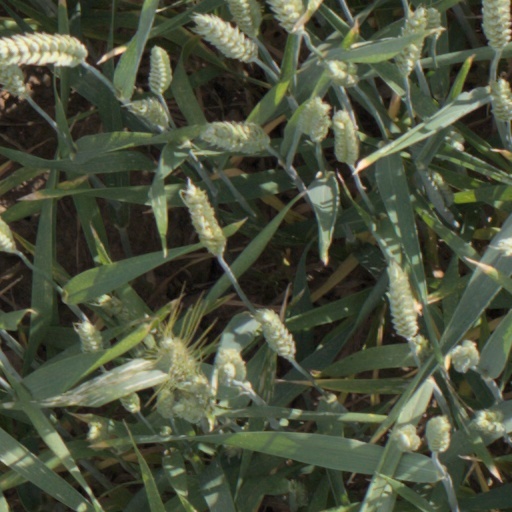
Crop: wheat